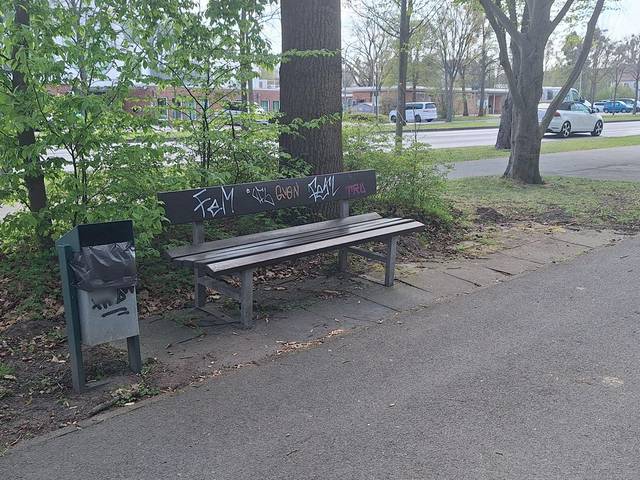
Region: Germany
Coordinates: 52.417, 10.792